A Haunting in Venice

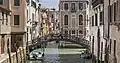
Ponte dei Conzafelzi

For the haunted palazzo, a film set was built in Pinewood Studios, of the immediate surroundings of the palazzo, as well as all the interiors. For inspiration a number of real palaces were used, like the Doge's Palace, the Ca' Sagredo Hotel and the Palazzo Pisani Gritti, also a hotel. The piano nobile (or bel étage) of the building has a fresco inspired by "The Wedding of Psyche", a painting by the Pre-Raphaelite artist Edward Burne-Jones. The set of the exterior of the palace was based on the Venetian square Campo San Boldo. Some nighttime scenes were actually shot at that location.